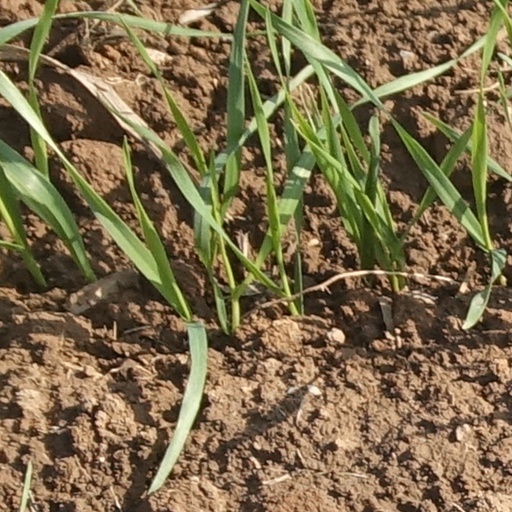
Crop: wheat